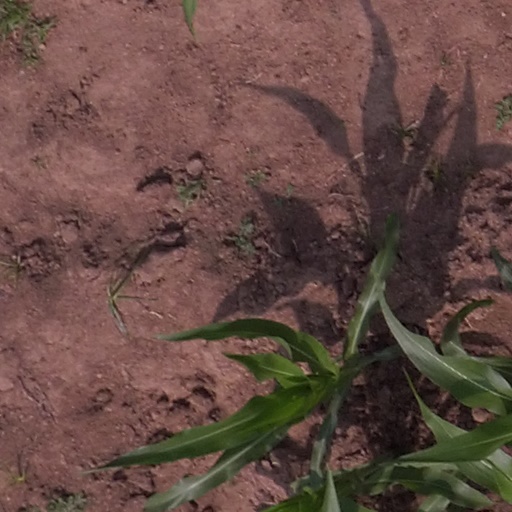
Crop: maize; corn